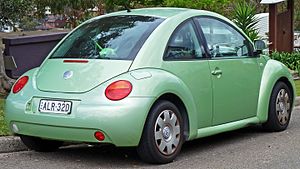
Volkswagen New Beetle / Fra "Concept 1" til "New Beetle" / New Beetle
Volkswagen New Beetle var en bilmodel fra Volkswagen, som blev bygget mellem januar 1998 og juli 2010 og hvis retrodesign var rettet mod Volkswagen Type 1.